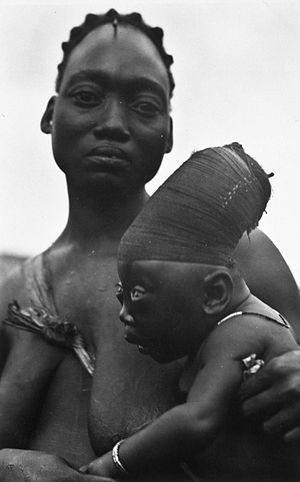
Une modification corporelle est une transformation, localisée ou étendue, réversible ou non, du corps d'un individu, au moyen d'une pratique et dans un but ayant un caractère culturel. Si des phénomènes naturels tels que la croissance, la grossesse, la vieillesse, ou certaines maladies, ou encore des traitements médicaux ou chirurgicaux entrainent des modifications du corps, l'expression est utilisée en anthropologie pour désigner plus spécifiquement les modifications corporelles artificielles, contrôlées et délibérées, excluant les mutilations punitives et les auto-mutilations relevant de troubles psychiatriques.
L'adjectif dolichocéphale signifie littéralement « qui a le crâne allongé ». Il est synonyme de dolichocrâne. Les noms correspondants sont « dolichocéphalie » et « dolichocrânie » et désignent le fait d'avoir le crâne allongé.